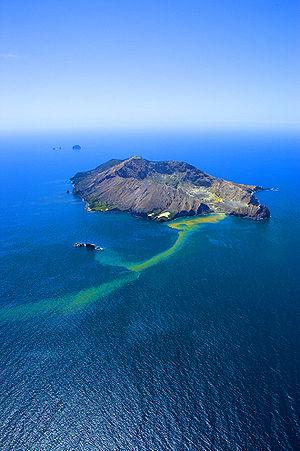
La zone volcanique de Taupo est une région volcanique assez active de l'île du Nord de la Nouvelle-Zélande. Son nom vient du lac Taupo, la caldeira inondée du plus grand volcan de la zone.